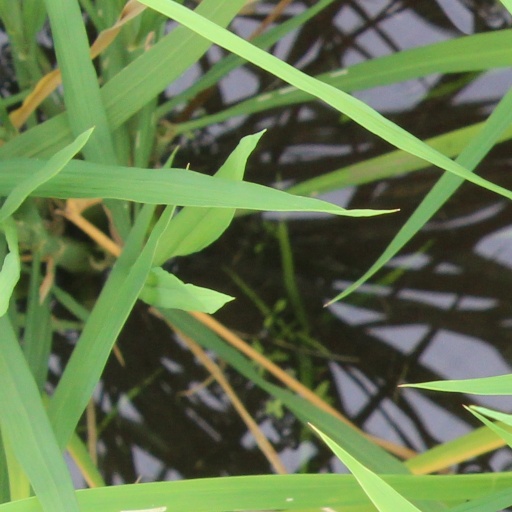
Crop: rice